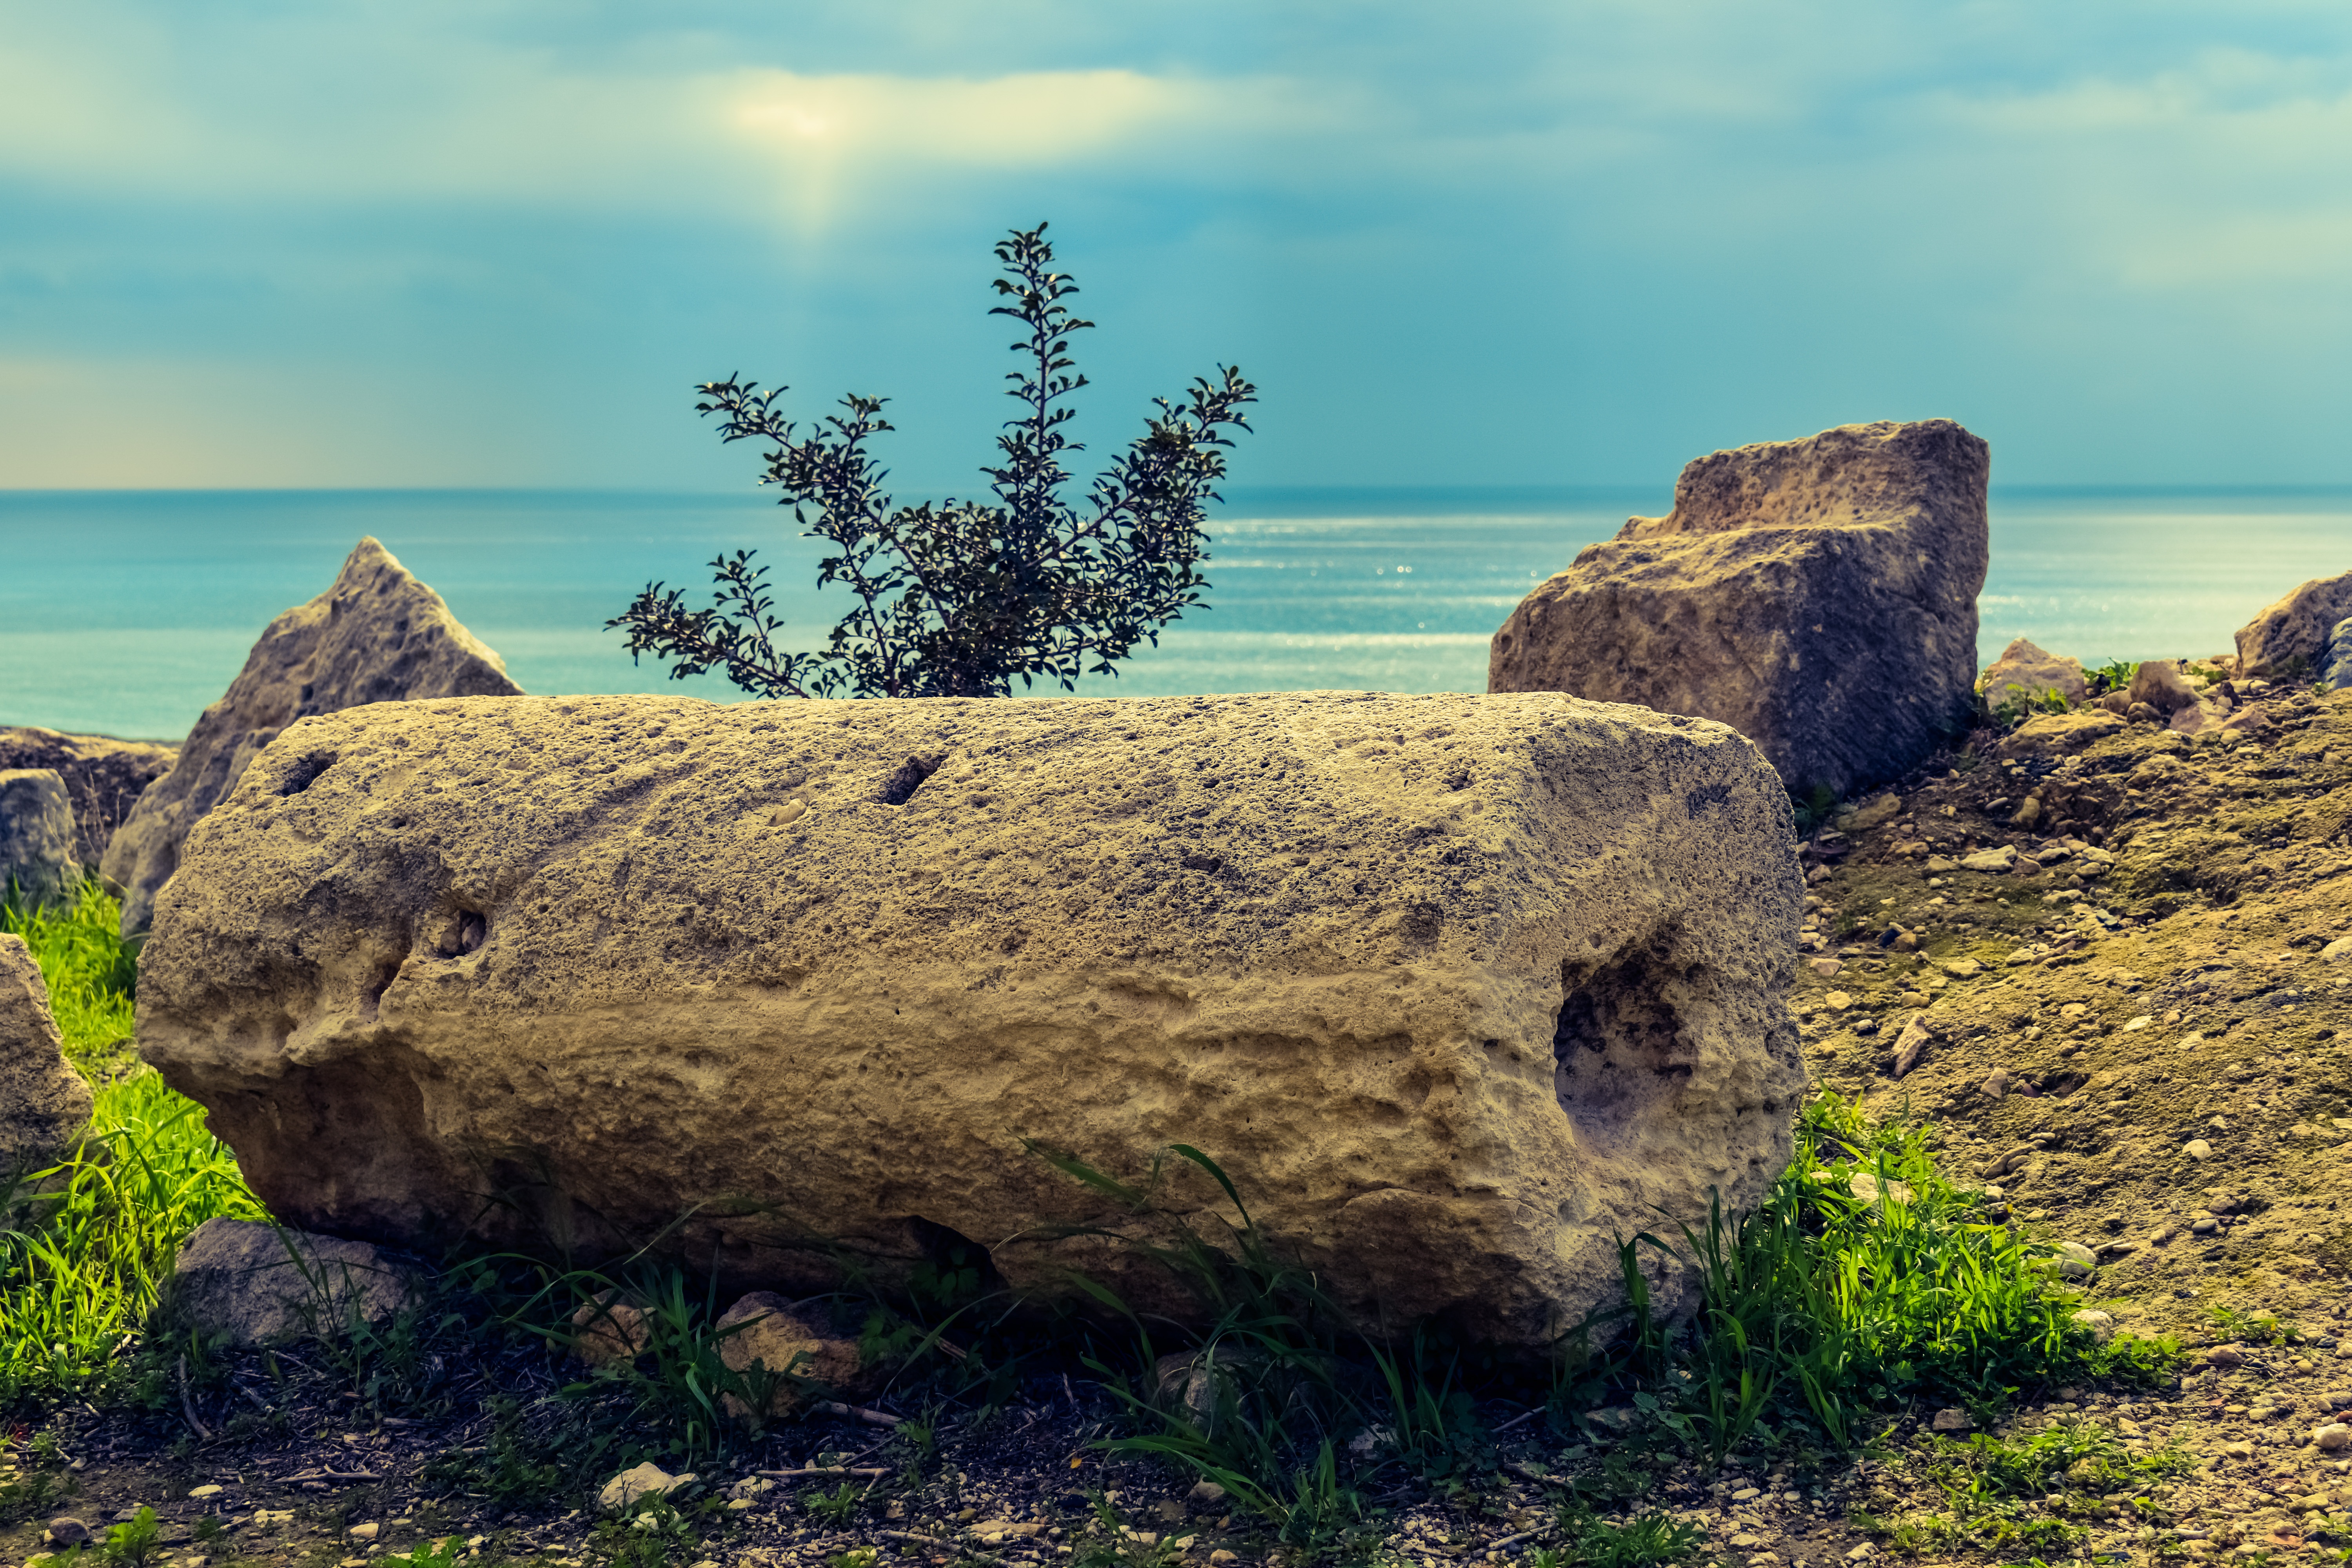
landscape, sea, coast, tree, nature, grass, rock, mountain, hill, formation, cliff, column, terrain, material, geology, archaeology, ruins, boulder, historical, cyprus, archaeological, rural area, excavations, ancient history, kourion